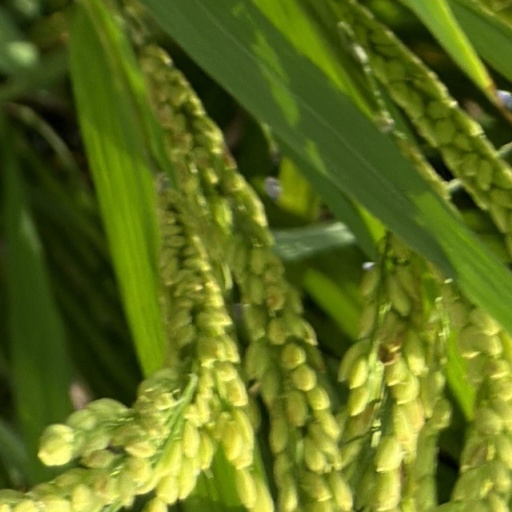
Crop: rice